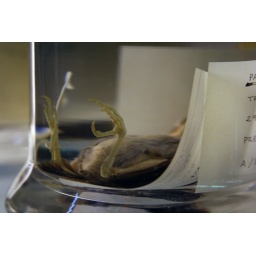
A house sparrow in a jar in the Darwin building of the Natural History Museum in London.